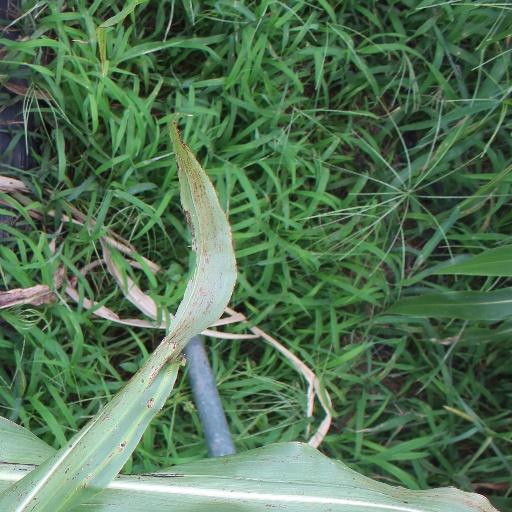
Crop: sorghum